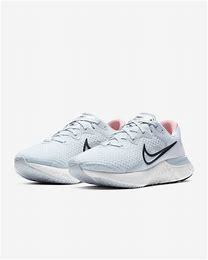
Brand: Nike
Model: Renew Run